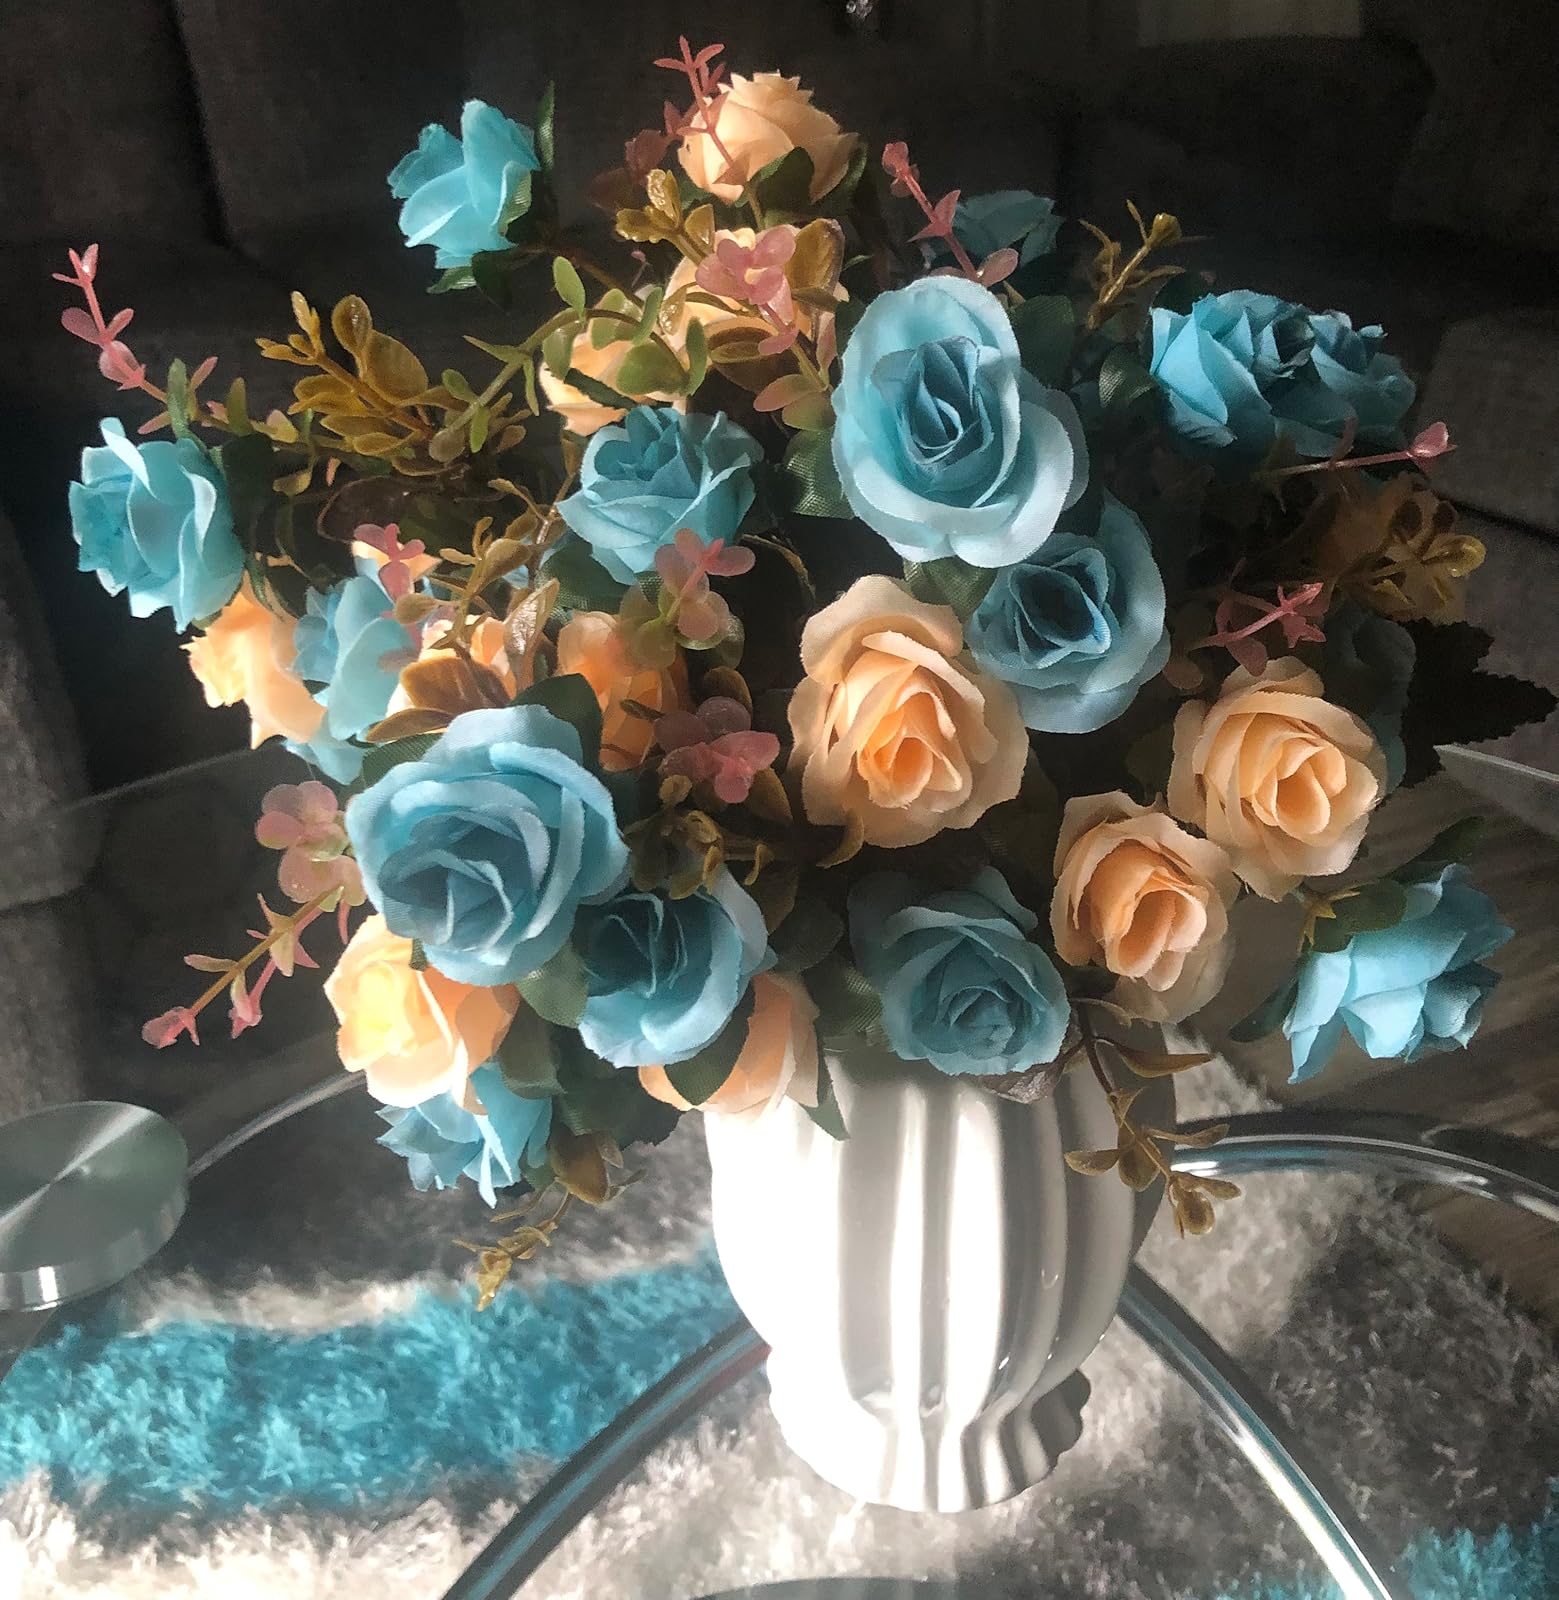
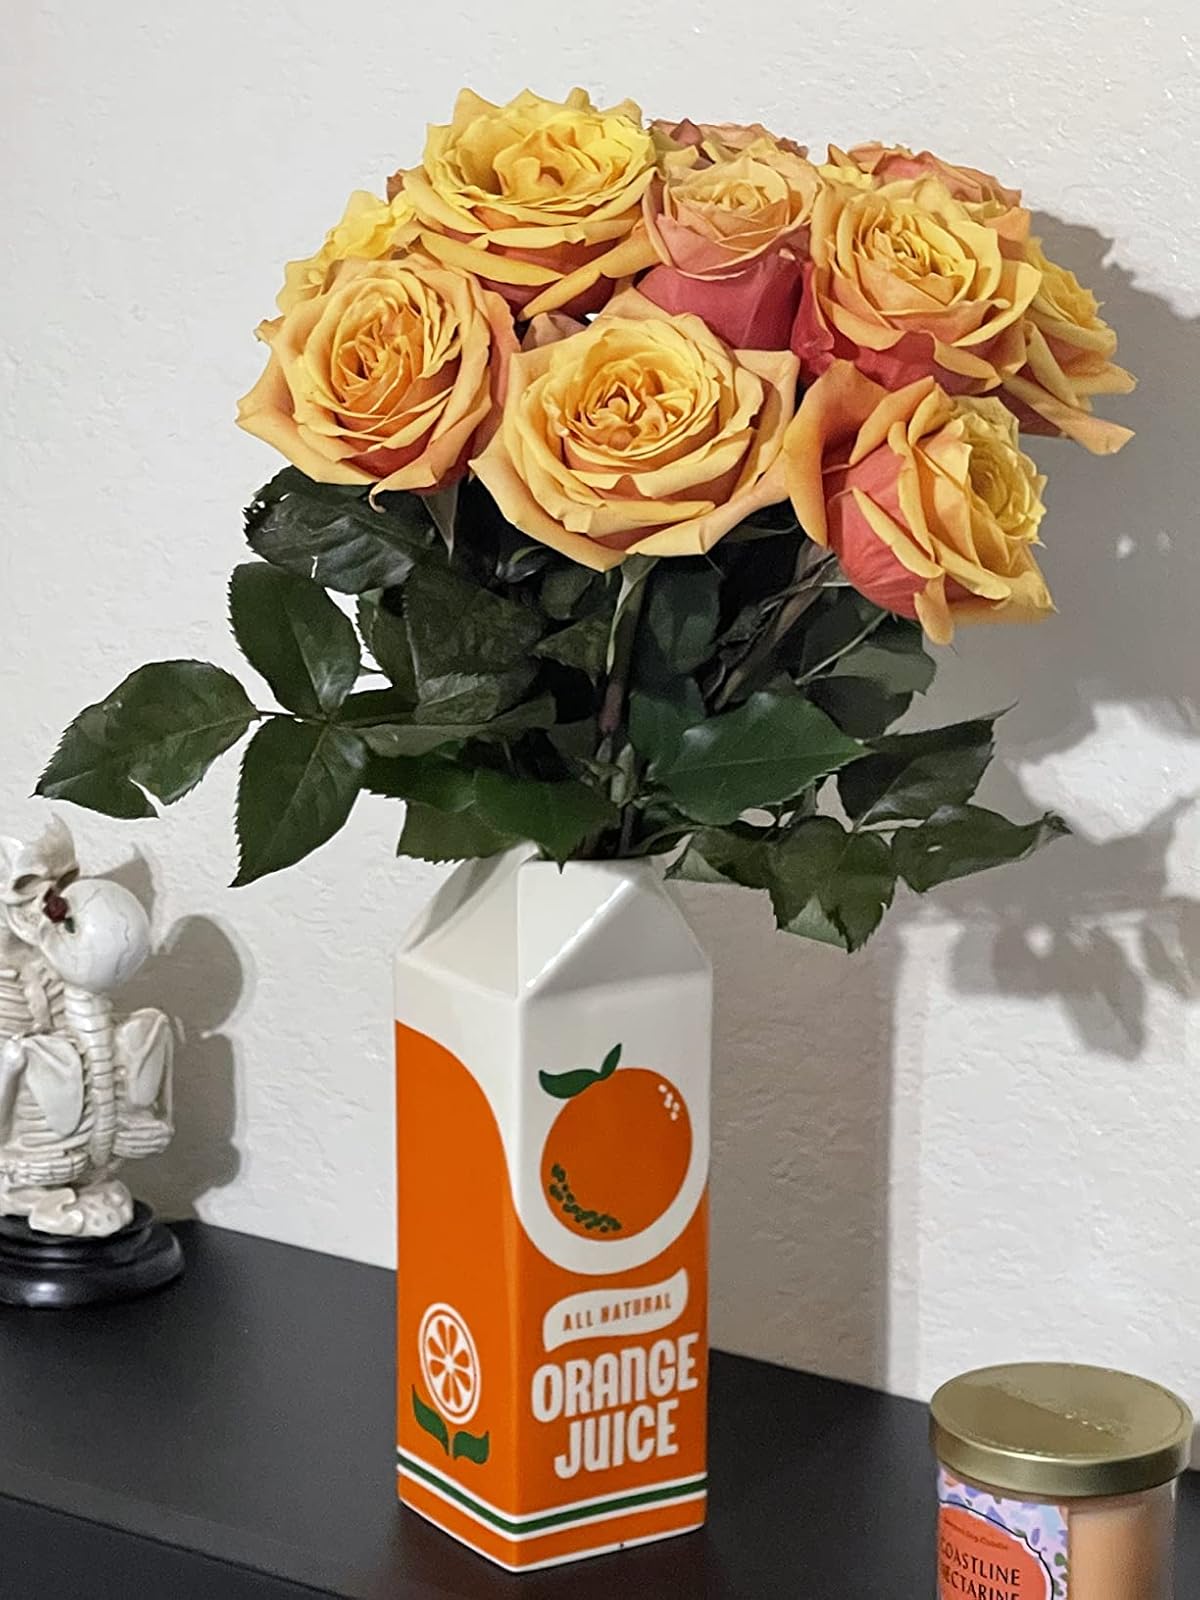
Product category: vase
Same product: no